Oxohalide

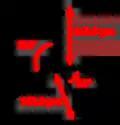
Sulfuryl fluoride

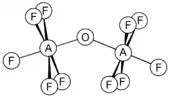
(A = S, Se, Te)

Carbon forms oxohalides , X = F, Br, and the very toxic phosgene (X = Cl), which is produced industrially by a carbon-catalyzed reaction of carbon monoxide with chlorine. It is a useful reagent in organic chemistry for the formation of carbonyl compounds. For example: